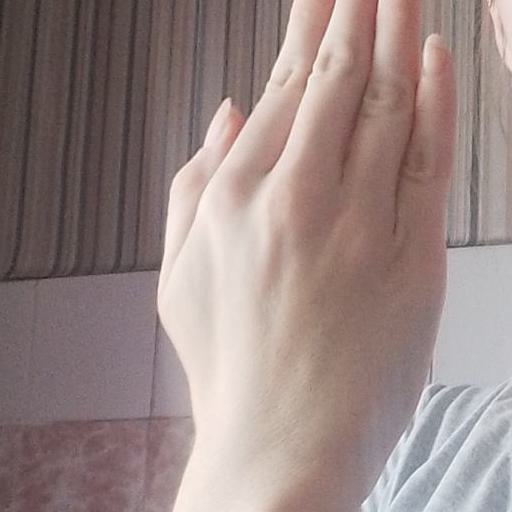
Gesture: stop_inverted